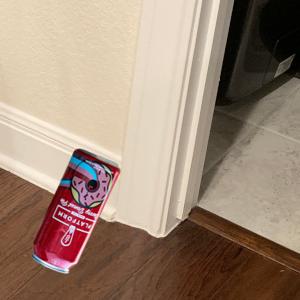
Label: cans